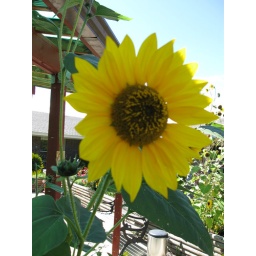
Sunflower in patio flower bed